Frederick Fitchett

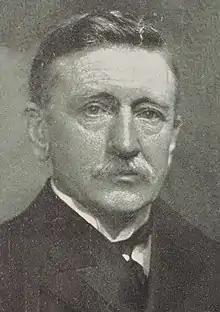

Frederick Fitchett (1851 – 5 October 1930) was a 19th-century member of parliament from Dunedin, New Zealand.